Villars-class cruiser

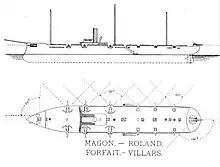
Plan and profile view of the

"Villars", "Magon", and "Roland" were long at the waterline and long between perpendiculars, with a beam of and an average draft of . They displaced . "Forfait" differed slightly from her sisters, being at the waterline and between perpendiculars. Her beam was and her draft was on displacement. Their hulls were constructed with wood, with iron cross beams to support the structure. They had an inverted bow with a ram and an overhanging stern. They had a short forecastle, and their superstructure consisted of a small conning tower placed just forward of amidships. The ship had no armor protection, but the ships did have a partial double bottom. Their standard crew consisted of 269 officers and enlisted men, with the exception of "Forfait", the crew of which numbered 264.